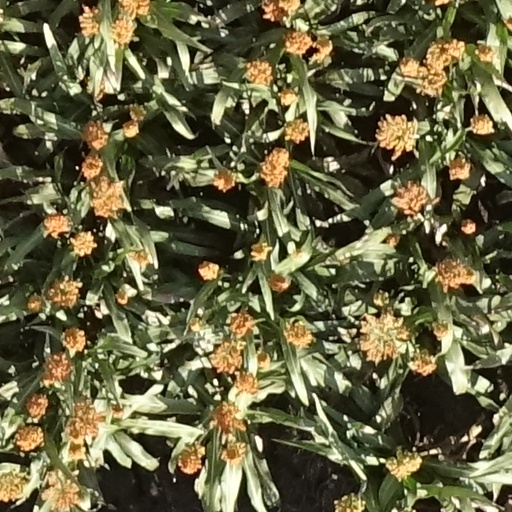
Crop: sorghum